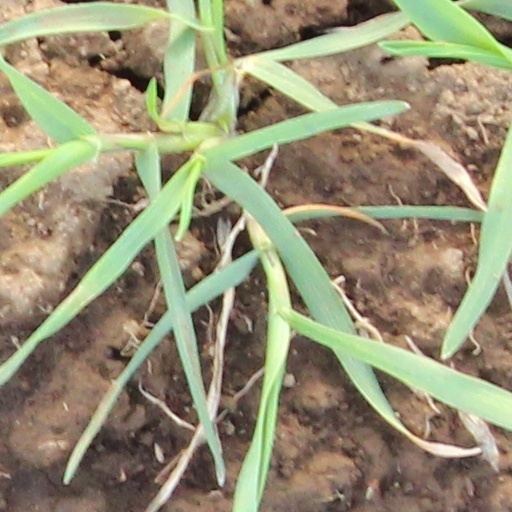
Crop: wheat